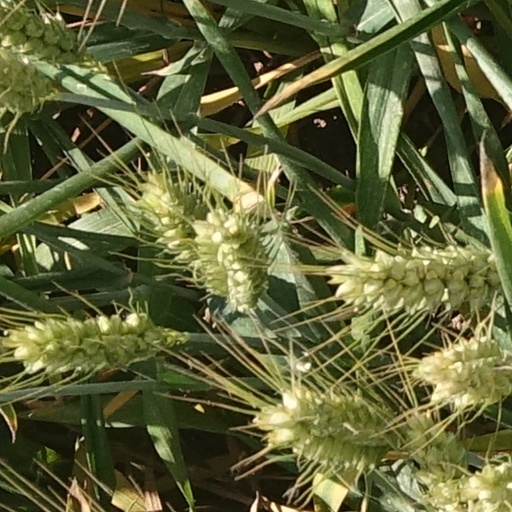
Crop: wheat